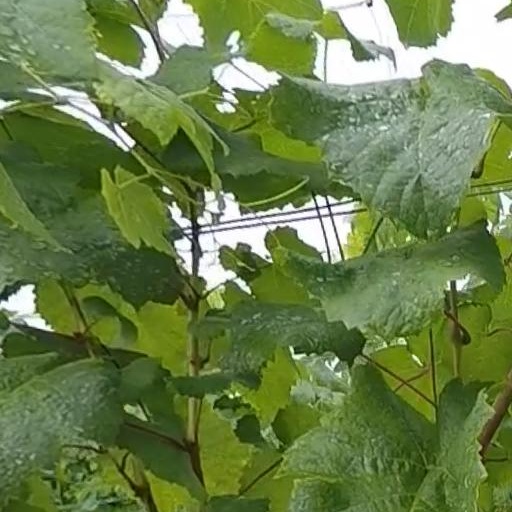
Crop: grape